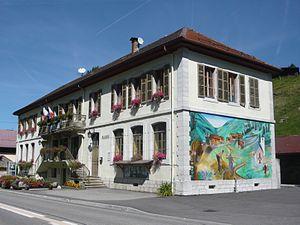
Mairie d'Entremont (Haute-Savoie)